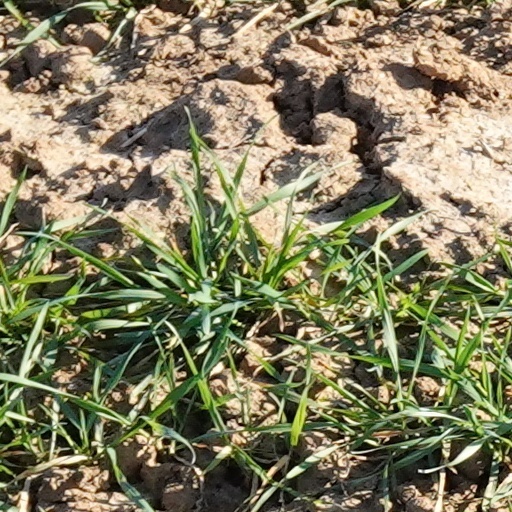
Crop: wheat